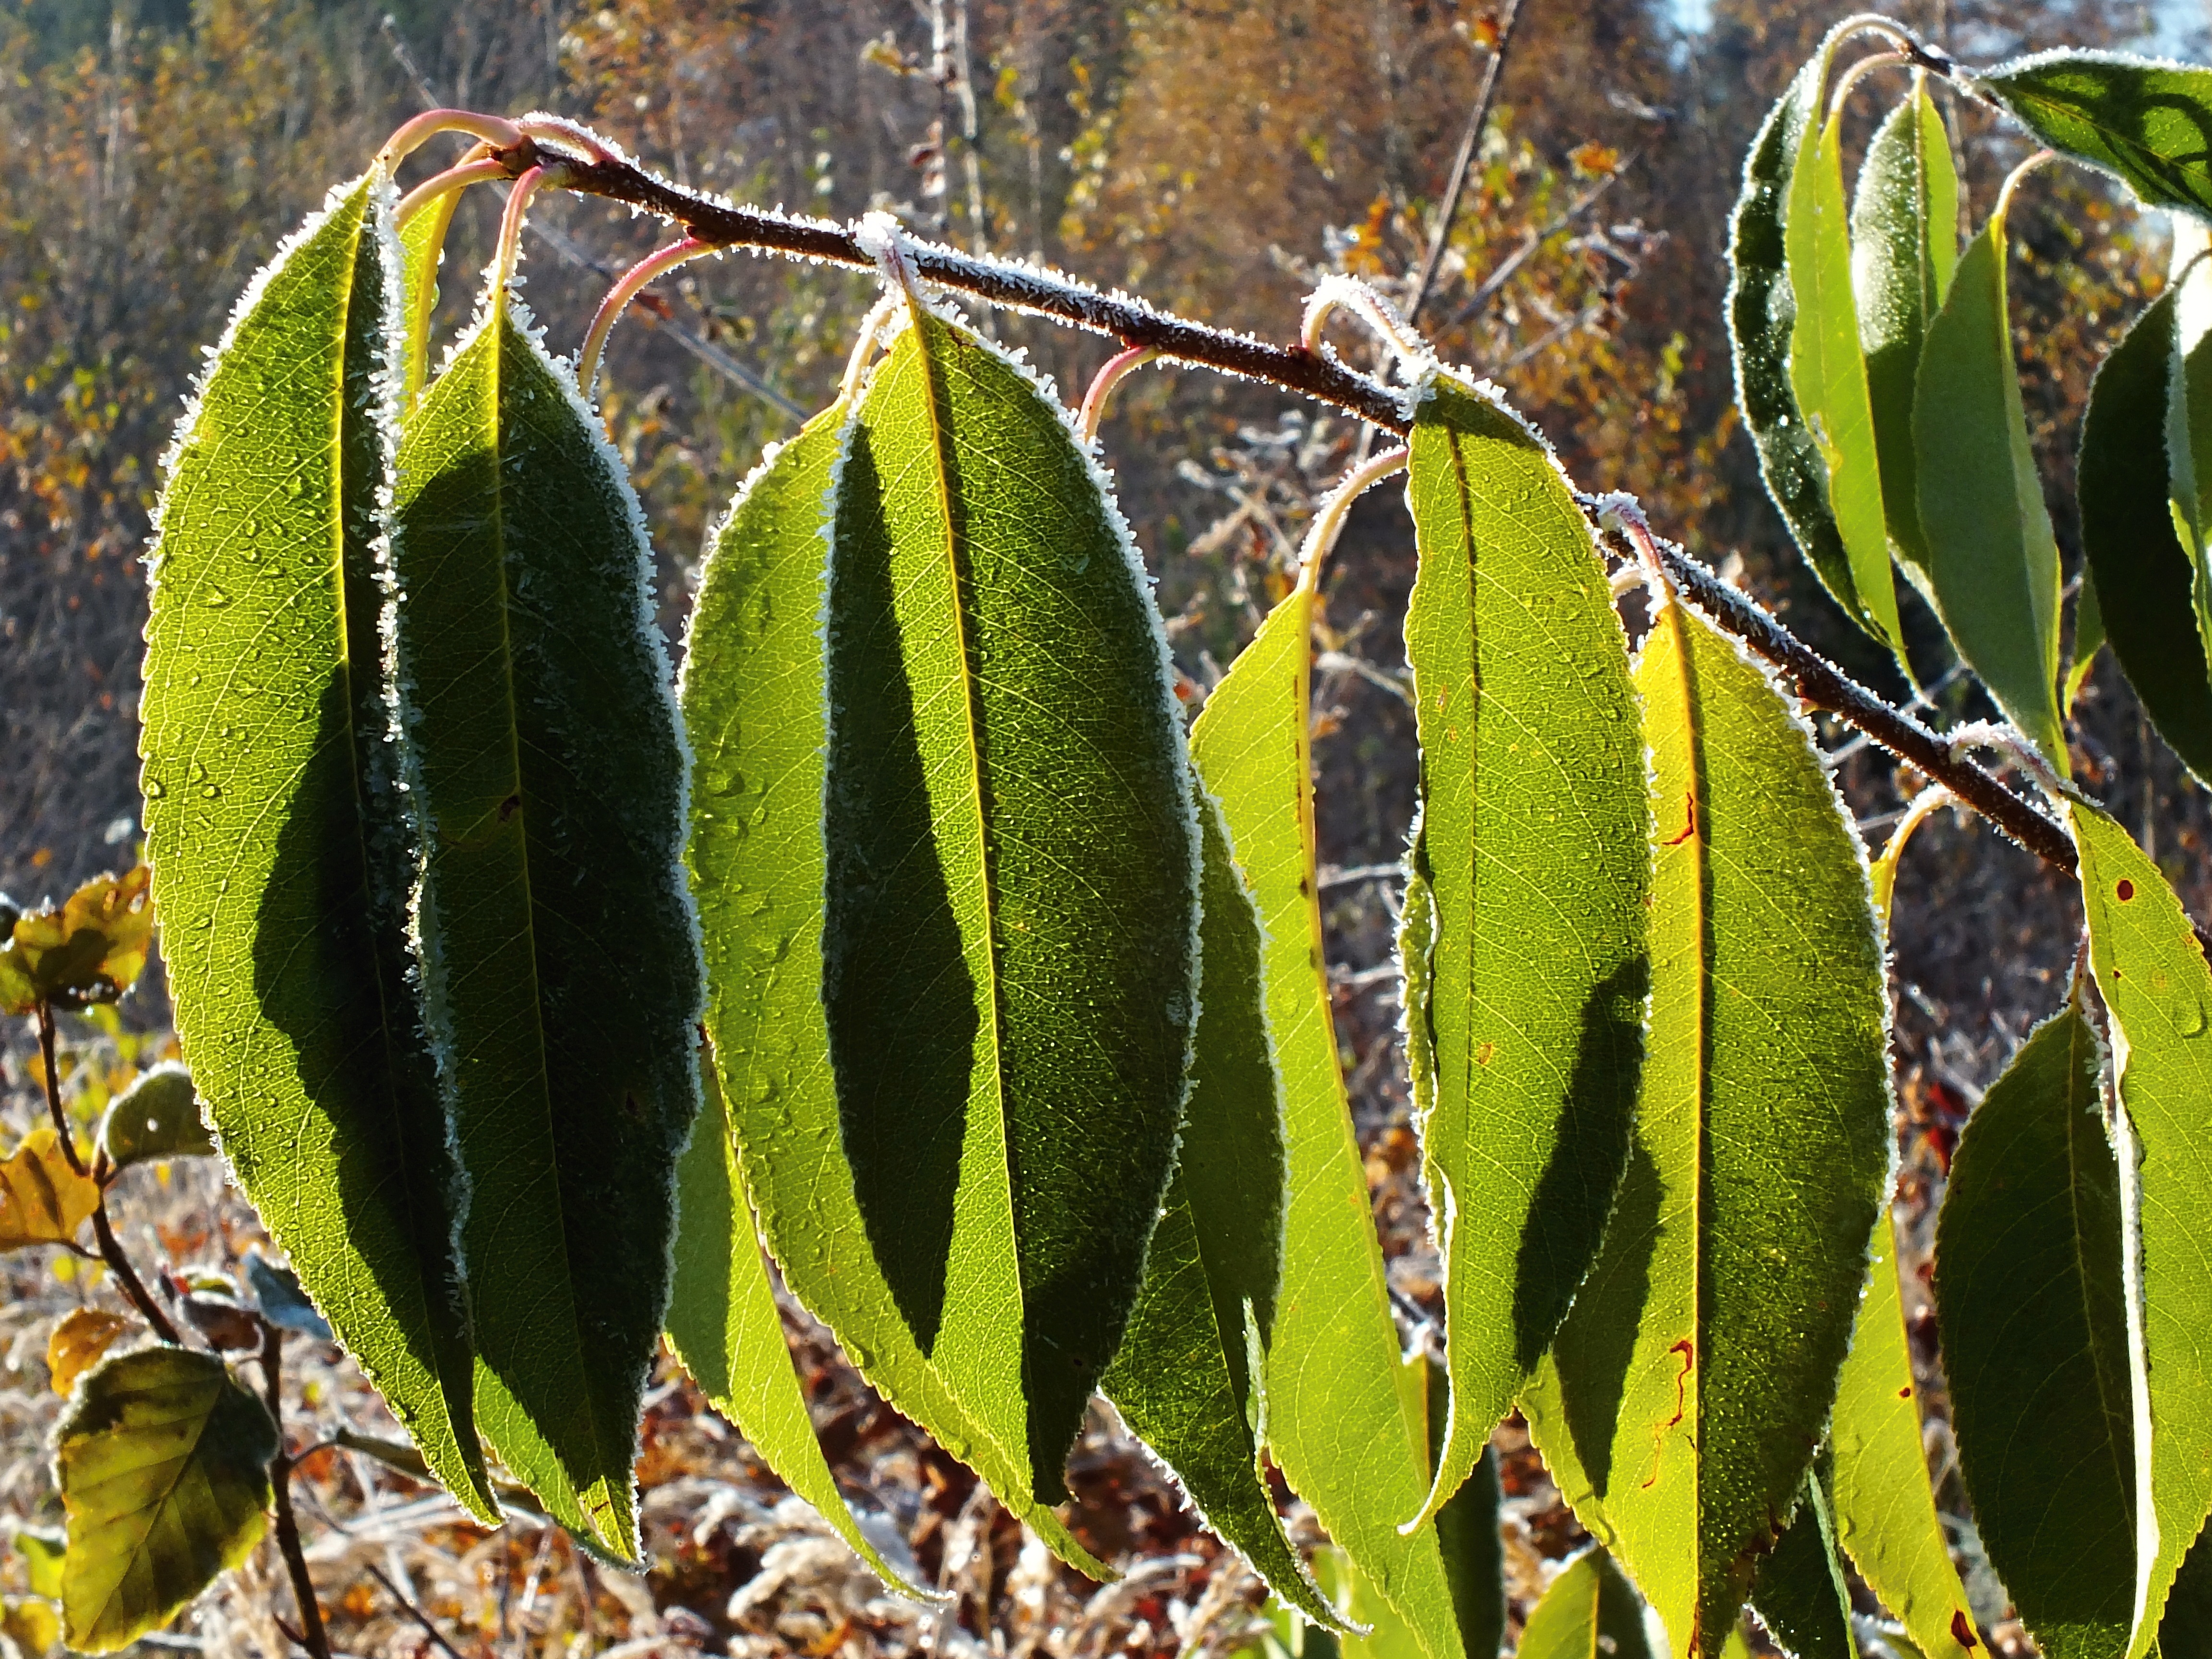
tree, nature, branch, snow, winter, plant, leaf, flower, frost, ice, green, jungle, produce, evergreen, autumn, botany, frozen, flora, shrub, rainforest, deciduous, flowering plant, woody plant, land plant